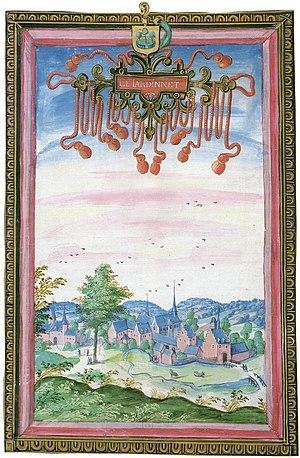
Abbaye du Jardinet à Walcourt en 1604. Albums de Croÿ, Paris, Bibliothèque nationale.
L'abbaye du Jardinet était un ancien monastère cistercien, d’abord de moniales et ensuite de moines, se trouvant à Walcourt, en province de Namur. Fondé en 1232, le monastère vit ses derniers moines expulsés en 1793 : il fut finalement incendié par les révolutionnaires français.